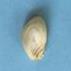
Maize quality: Good